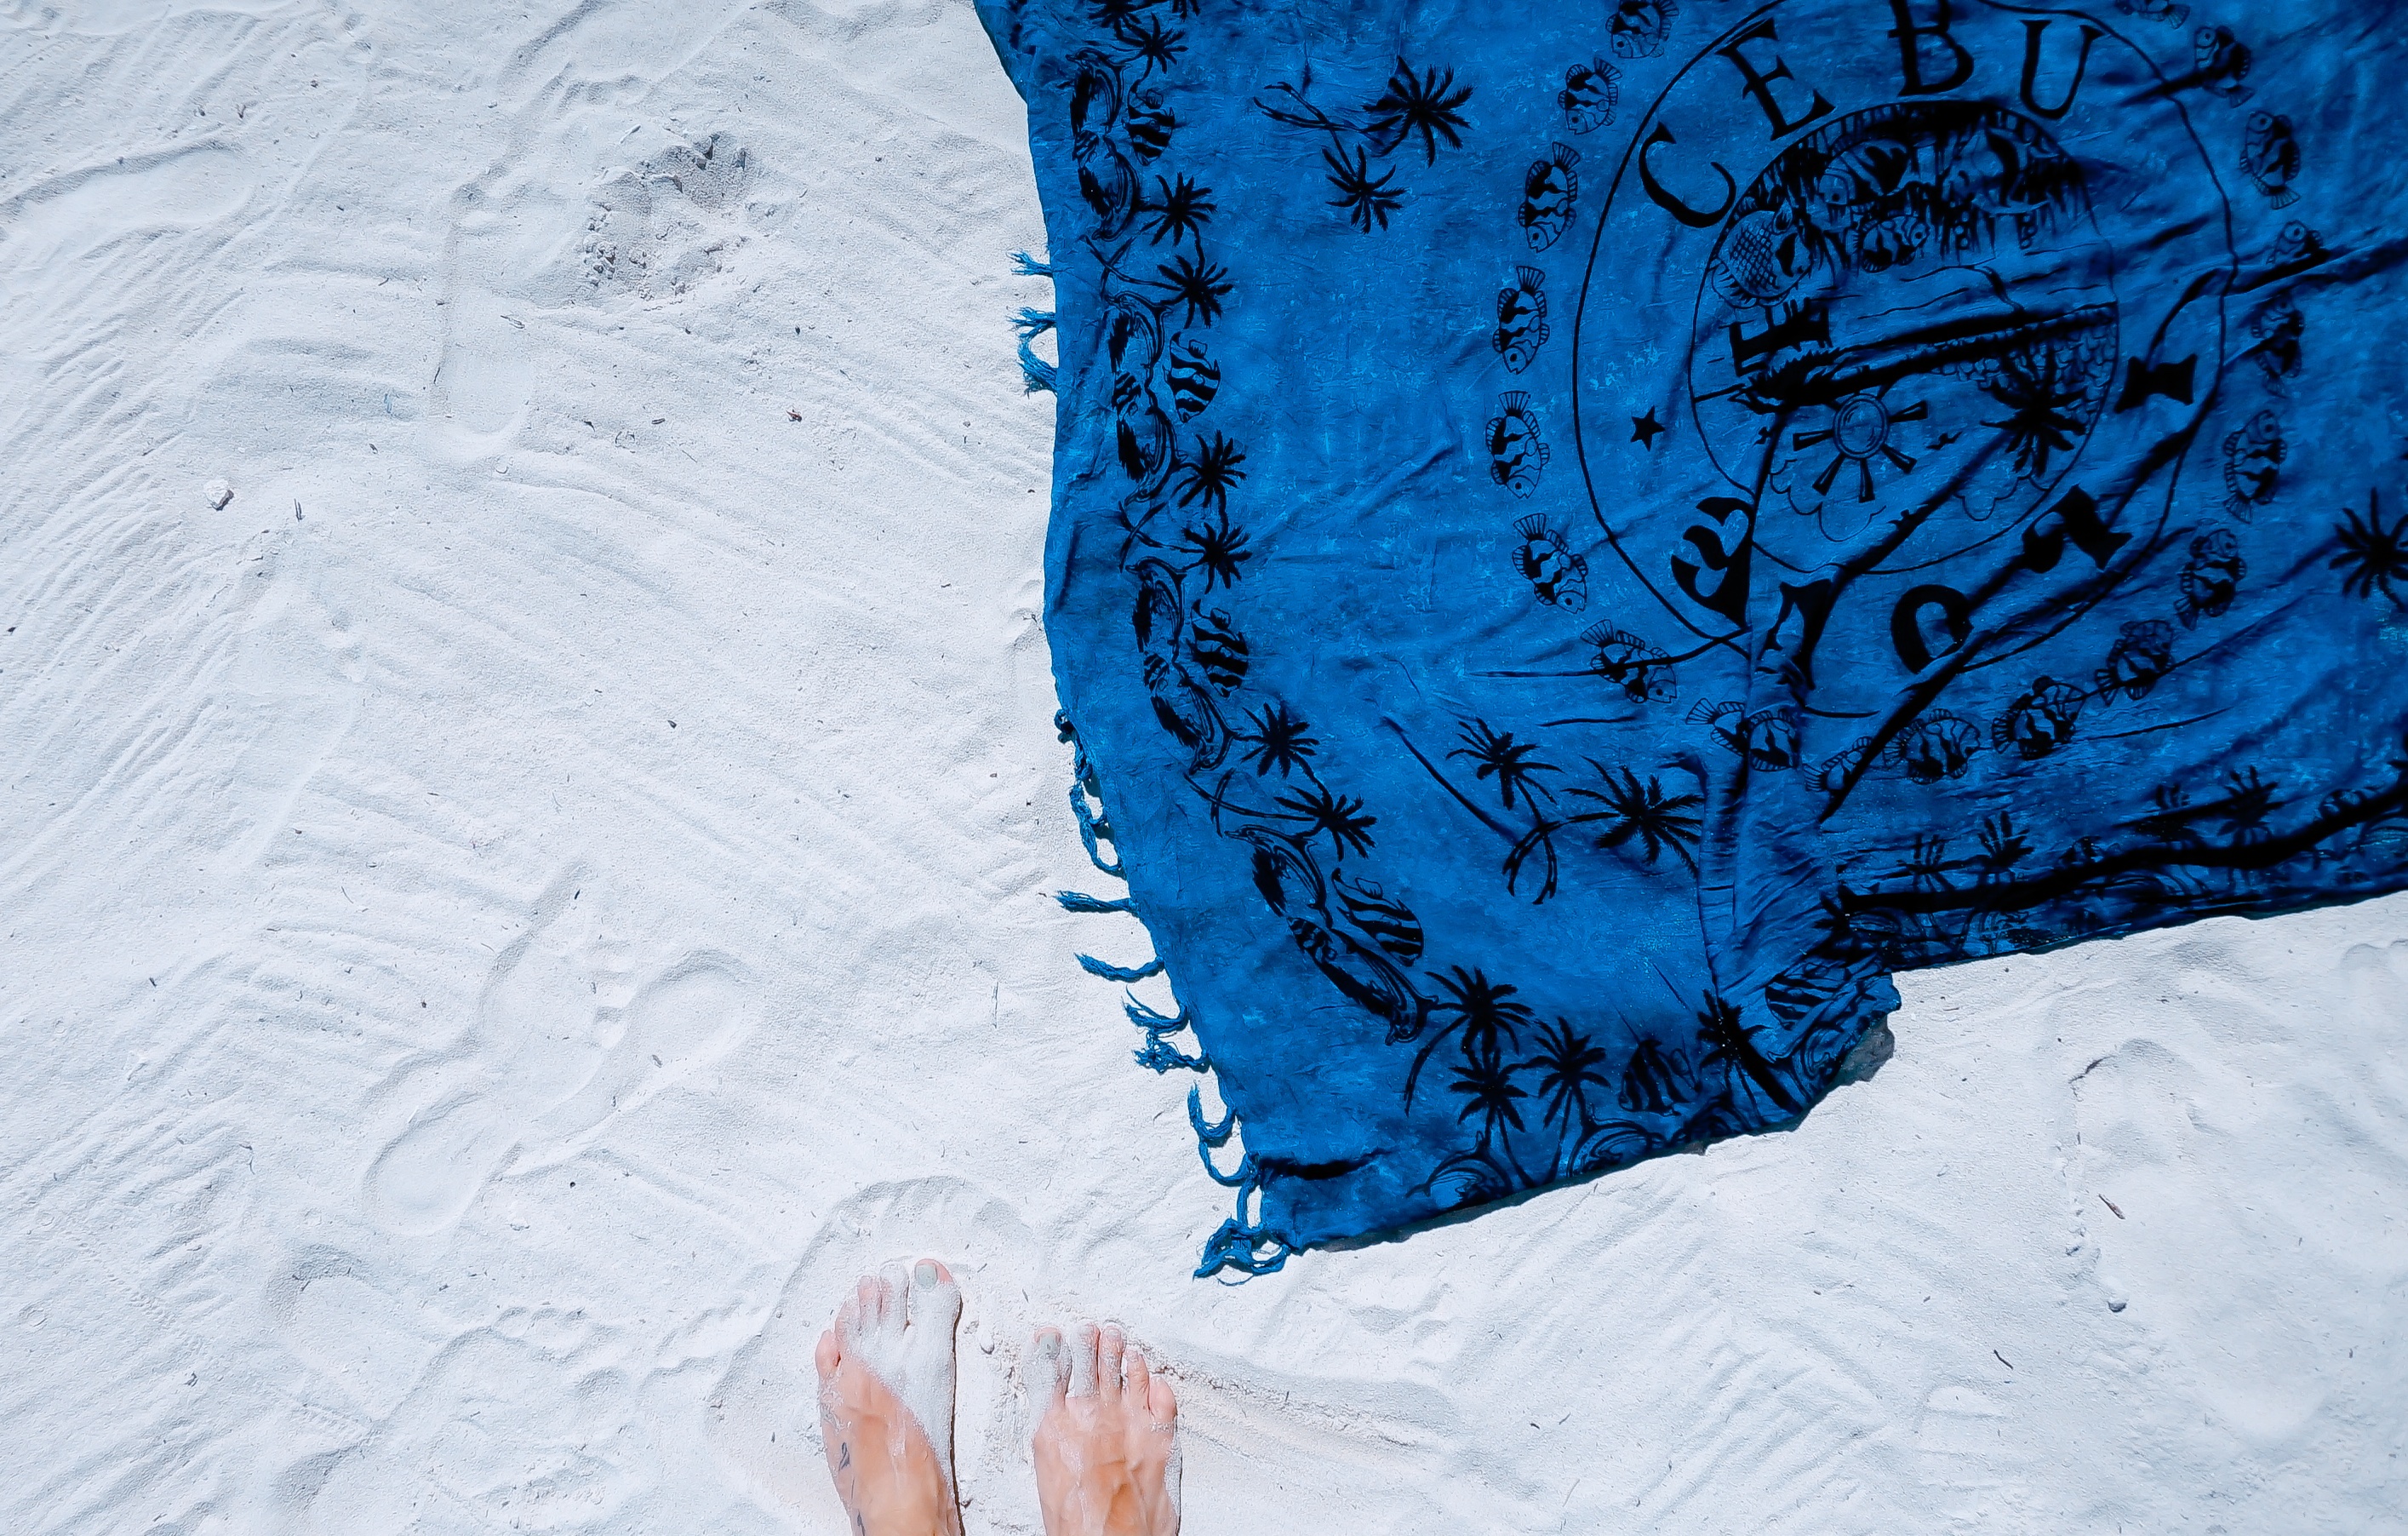
snow, winter, ice, weather, blue, terrain, season, footwear, piste, freezing, geological phenomenon